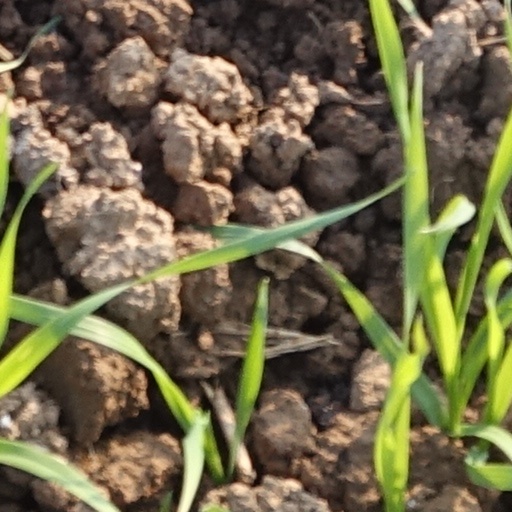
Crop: wheat